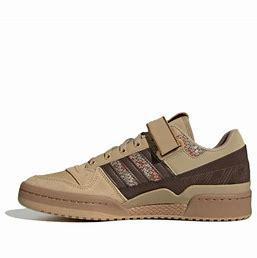
Brand: adidas
Model: Forum Skate